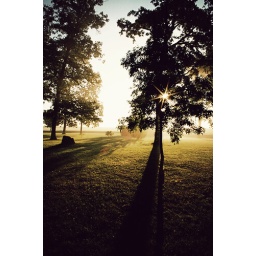
I didnt use my fish eye on this, that tree is just about to fall over haha